New Guinea Highlands

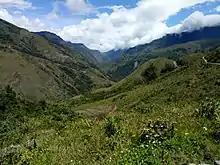
Baliem Valley

Apart from the cultivated valleys, the montane forests are largely intact, although the logging industry is a constant threat as more and more access to the mountains is achieved by road building. 20% of this ecoregion is contained within protected areas, mostly in the Indonesian half of the island, including the largest protected area in Southeast Asia, the huge Lorentz National Park in the highlands, a section of which is a montane forest ecosystem.